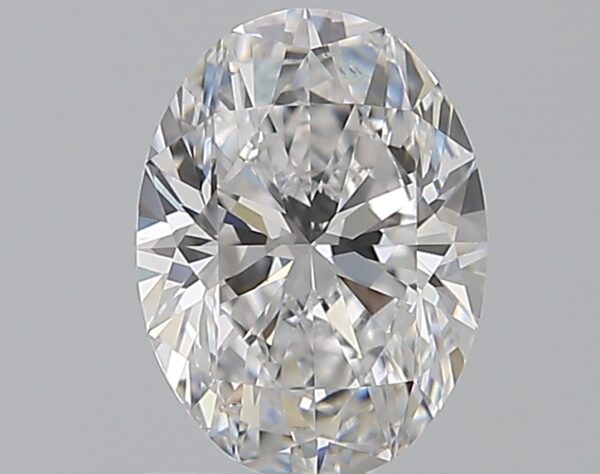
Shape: oval
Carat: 0.9
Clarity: SI1
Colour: D
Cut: EX
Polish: EX
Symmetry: EX
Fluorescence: F
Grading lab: GIA
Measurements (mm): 7.36 x 5.44 x 3.48